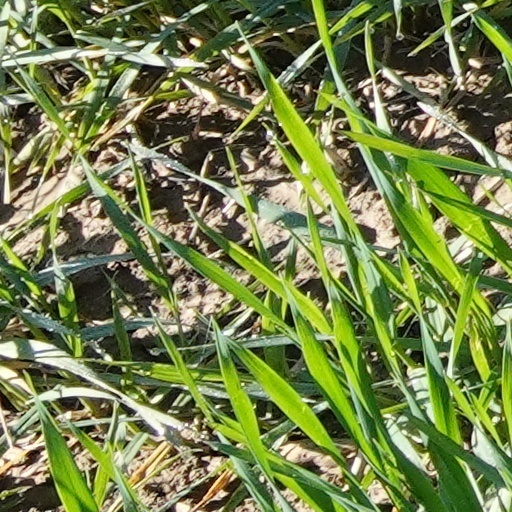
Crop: wheat